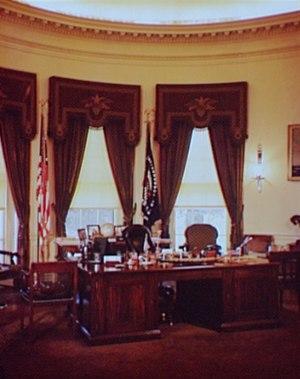
Le Bureau ovale est le bureau officiel qu'occupe le président des États-Unis dans l'aile Ouest de la Maison-Blanche. Il tire son nom de sa forme elliptique.